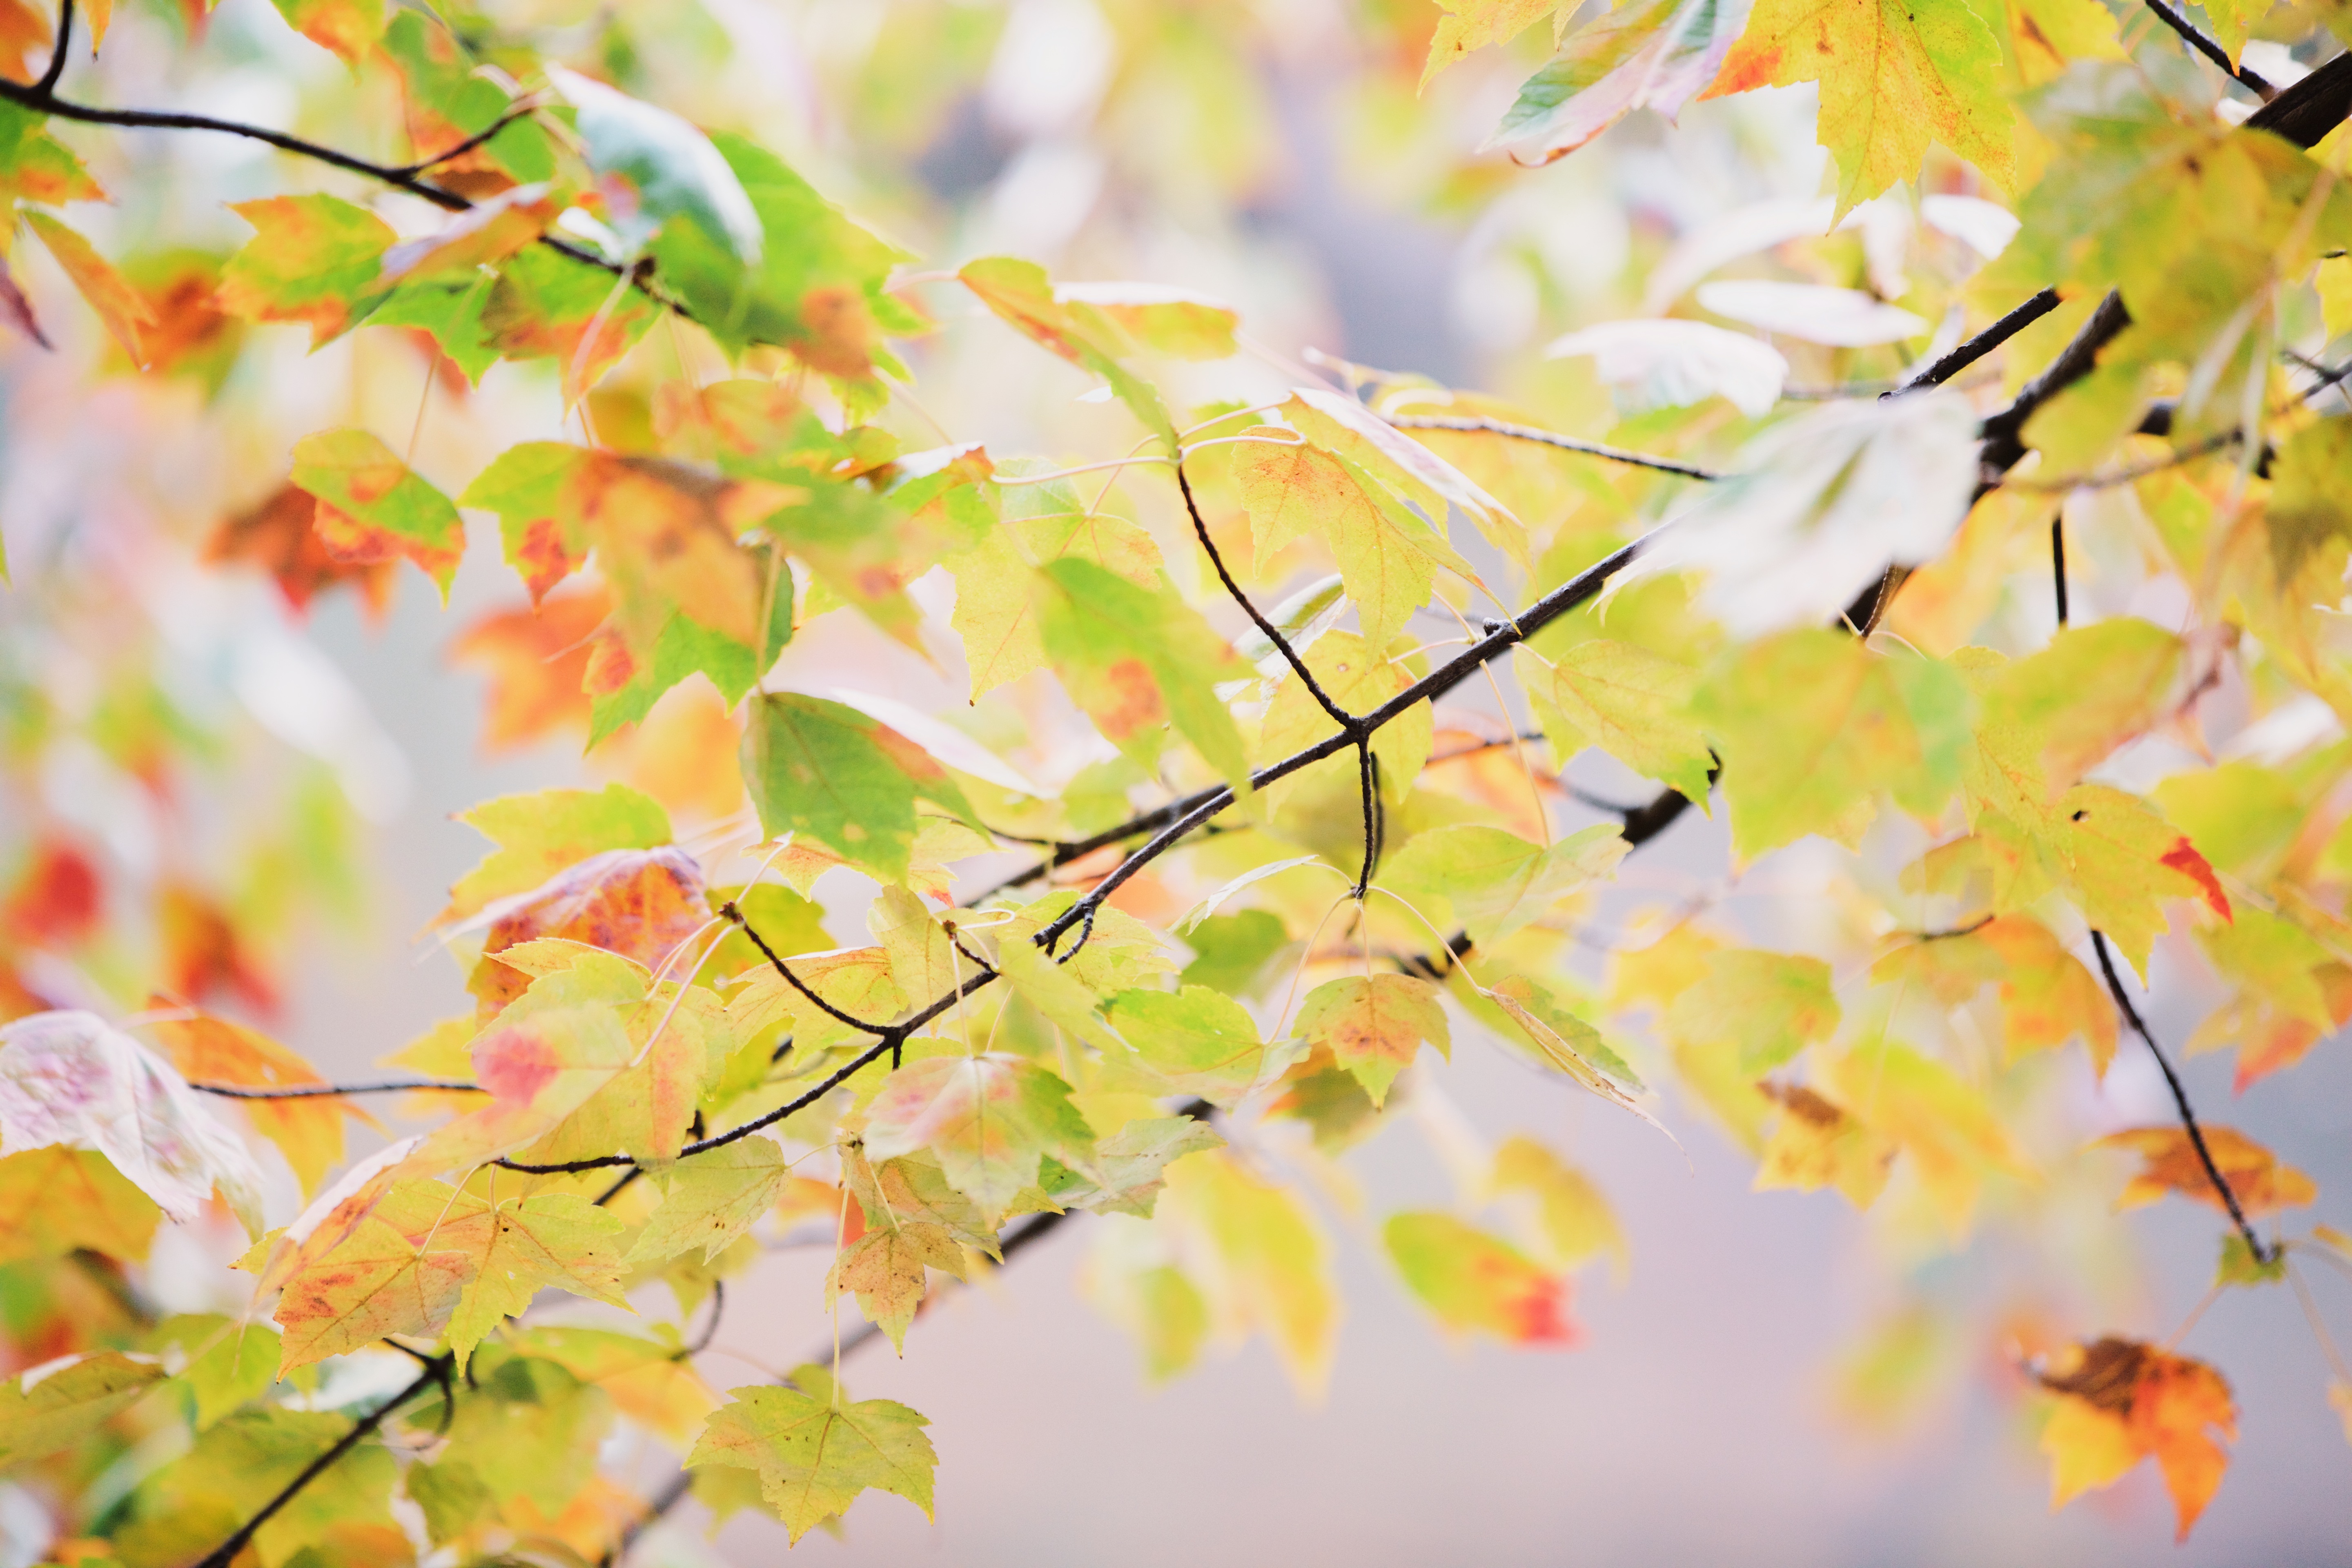
tree, branch, plant, sunlight, leaf, autumn, yellow, season, maple tree, maple leaf, flowering plant, woody plant, land plant